Federal Popular Union

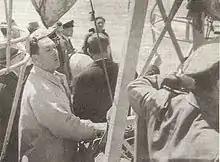
Juan Perón begins his life in exile following the 1955 coup. His overthrow gave rise to neo-Peronism and the UP

The UP elected no Congressmen in 1958, and was barred from running in 1960. President Frondizi lifted the ban ahead of the March 18, 1962, mid-term elections, and ended government receivership over the CGT labor union. The joint developments allowed Bramuglia to form an alliance with the influential textile industry union leader, Andrés Framini. Framini's UP candidacy for Governor of Buenos Aires would then receive an unexpected endorsement: that of Perón, who believed these elections to be a unique chance to regain a role in government for Peronism. Joined on the ticket by Marcos Anglada, Framini's unofficial slogan was unequivocal: ""Framini-Anglada, Perón to the Rosada!""